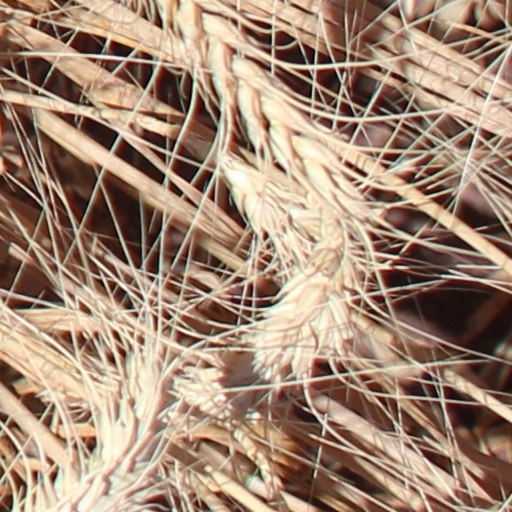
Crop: wheat